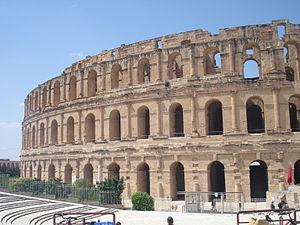
Amphithéâtre d'El Jem (Tunisie)
Dihya, aussi connue sous le nom de Kahina ou Kahena, est une guerrière berbère et reine de l'Aurès qui combat les Omeyyades, lors de la conquête musulmane du Maghreb au VIIᵉ siècle. Elle meurt au combat, dans les Aurès, en 703.